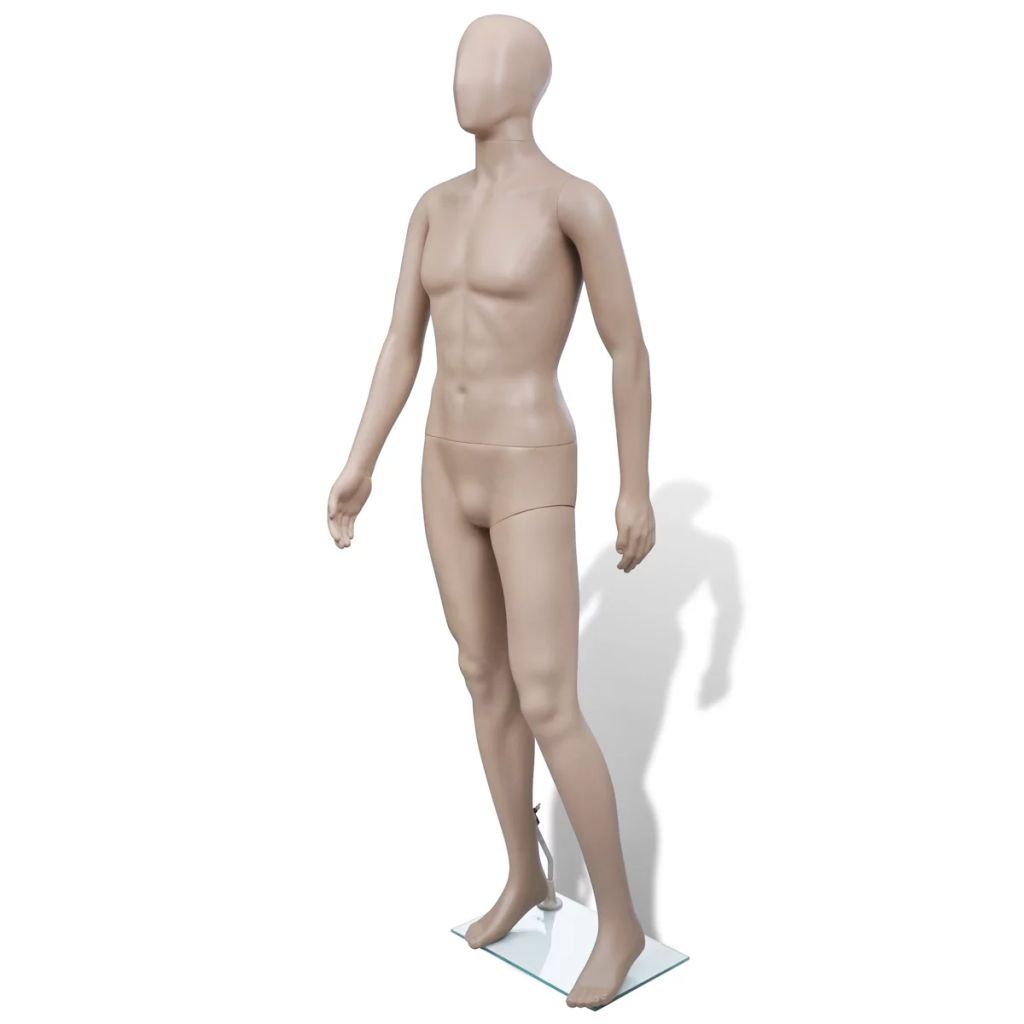
Mallinukke mies pyöreä pää
Tämä mies-mallinukke seisoo lasipohjalla ja se sopii täydellisesti esittelemään muotia, vaatteita tai kangasta tai esittelemään mitä tahansa vaatteita, peruukkeja, koristeita tai kenkiä. Se koostuu 6 asennetusta osasta: pää, vartalo, oikea jalka, vasen jalka, vasen käsivarsi ja oikea käsivarsi. Päätä ja käsivarsia voi pyörittää 360-astetta ja kasvoja voidaan kallistaa 60 astetta. Koko vartalo on valmistettu ympäristöystävällisestä PE-materiaalista, joka ei ainoastaan ole ympäristöystävällinen vaan myös todella kestävä materiaali. Mallinukke seisoo lasialustalla ja sen takana on alumiinituki vakauden takaamiseksi. Materiaali: ympäristöystävällinen PE (vartalo), panssarilasi (alusta) sekä alumiini (tuki) Väri: beige Olkapäiden leveys: 47 cm Vartalon korkeus: 187 cm Rinnanympärys: 94,5 cm Vyötärö: 75 cm Lantio: 96 cm
Brand: Be Basic
Category: Business & Industrial > Retail > Display Mannequins > Full Body Display Mannequins